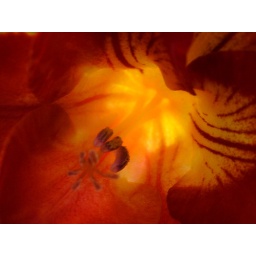
yellow in red